Hesperia, California

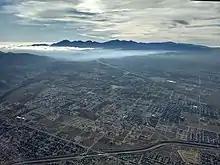
Hesperia from the air, looking southwest, towards the San Gabriel mountains.

Hesperia is a city in the Mojave Desert, and the California Aqueduct traverses the area. Much of the native flora of Hesperia is classified as California desert vegetation, dominated by junipers, joshua trees, and sagebrush. The elevation rises from in the north to about above sea level to the south.